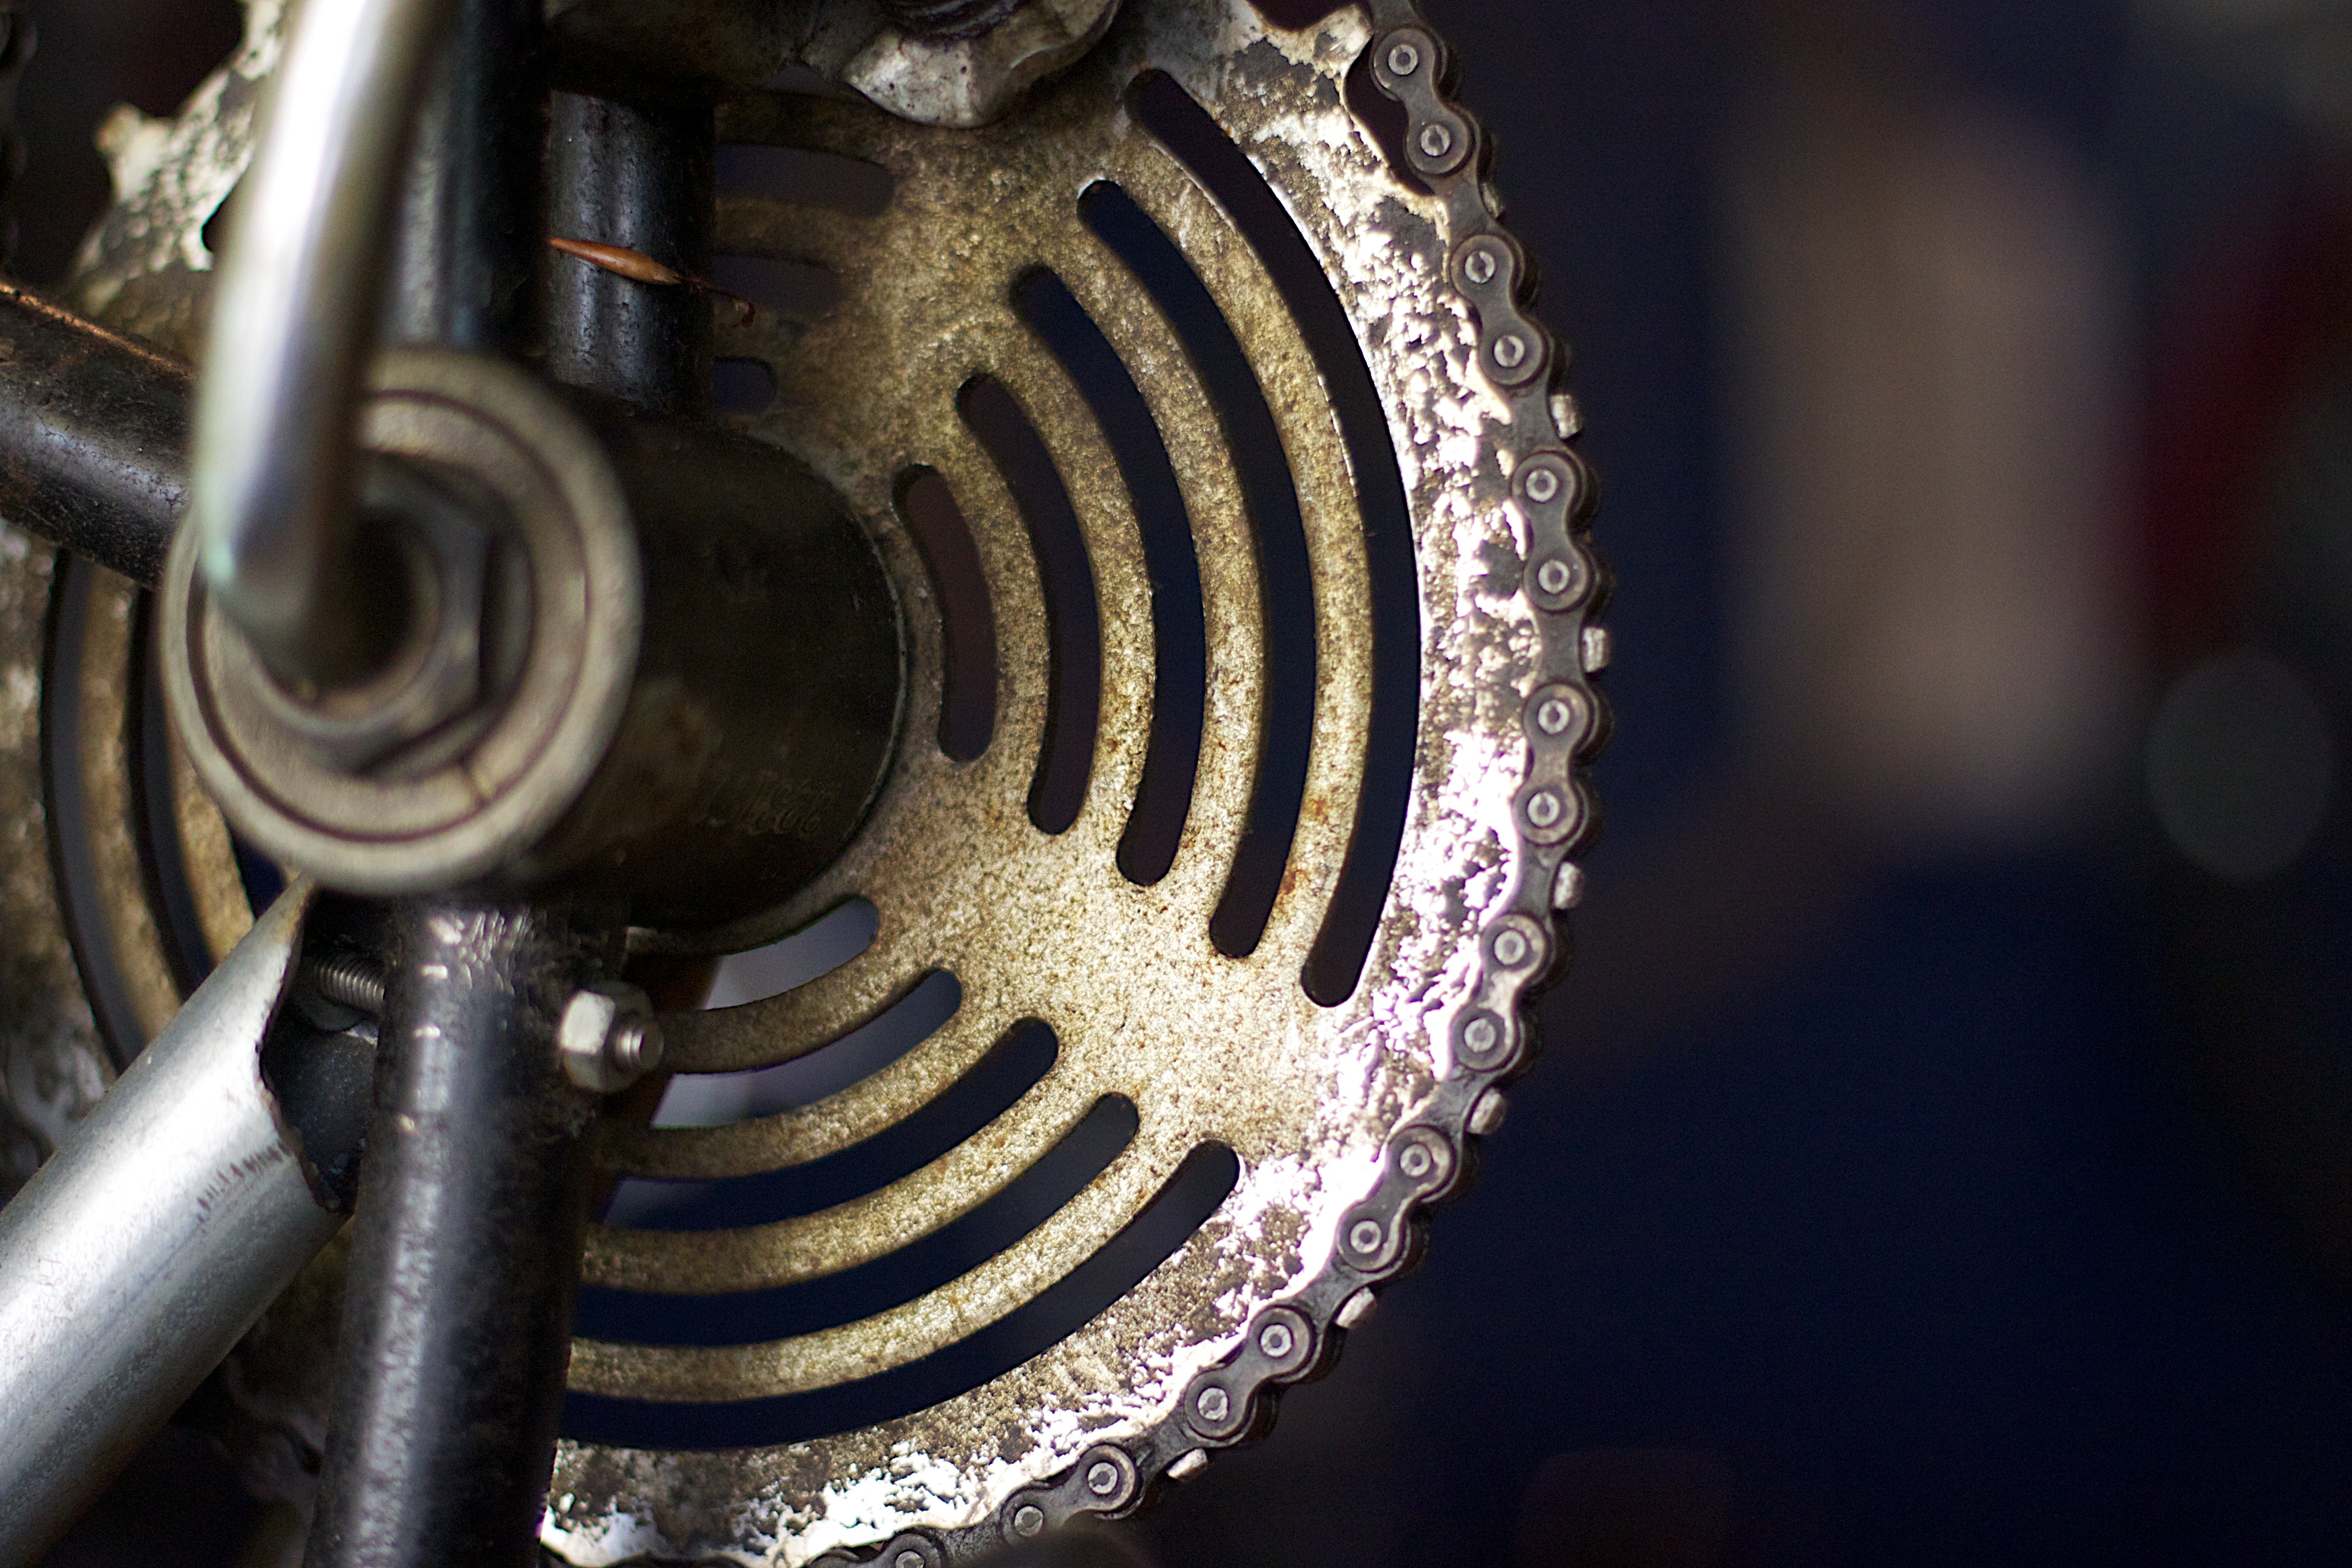
wheel, bicycle, odyssey, aircraft engine